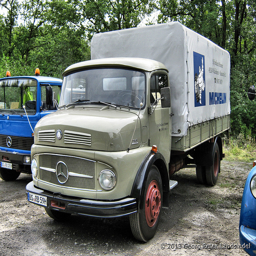
A Volvo delivery truck with a canvas covering.
A truck that is parked in the dirt by trees.
An older model delivery truck parked in front of some trees.
a tan white and blue truck and another blue truck
This is a large mercedes truck with a michelin tarp on it.